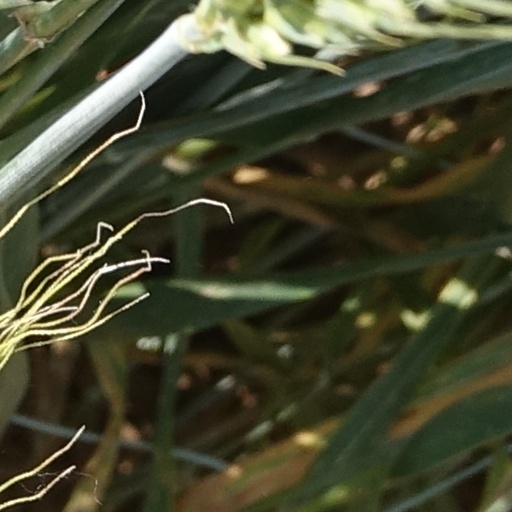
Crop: wheat